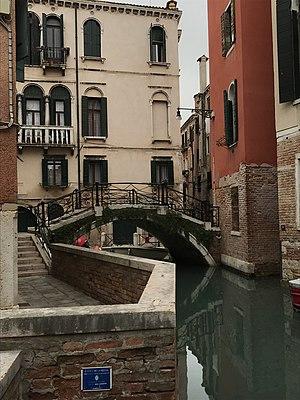
Le rio di Sant'Aponal est un canal de Venise dans le sestiere de San Polo.